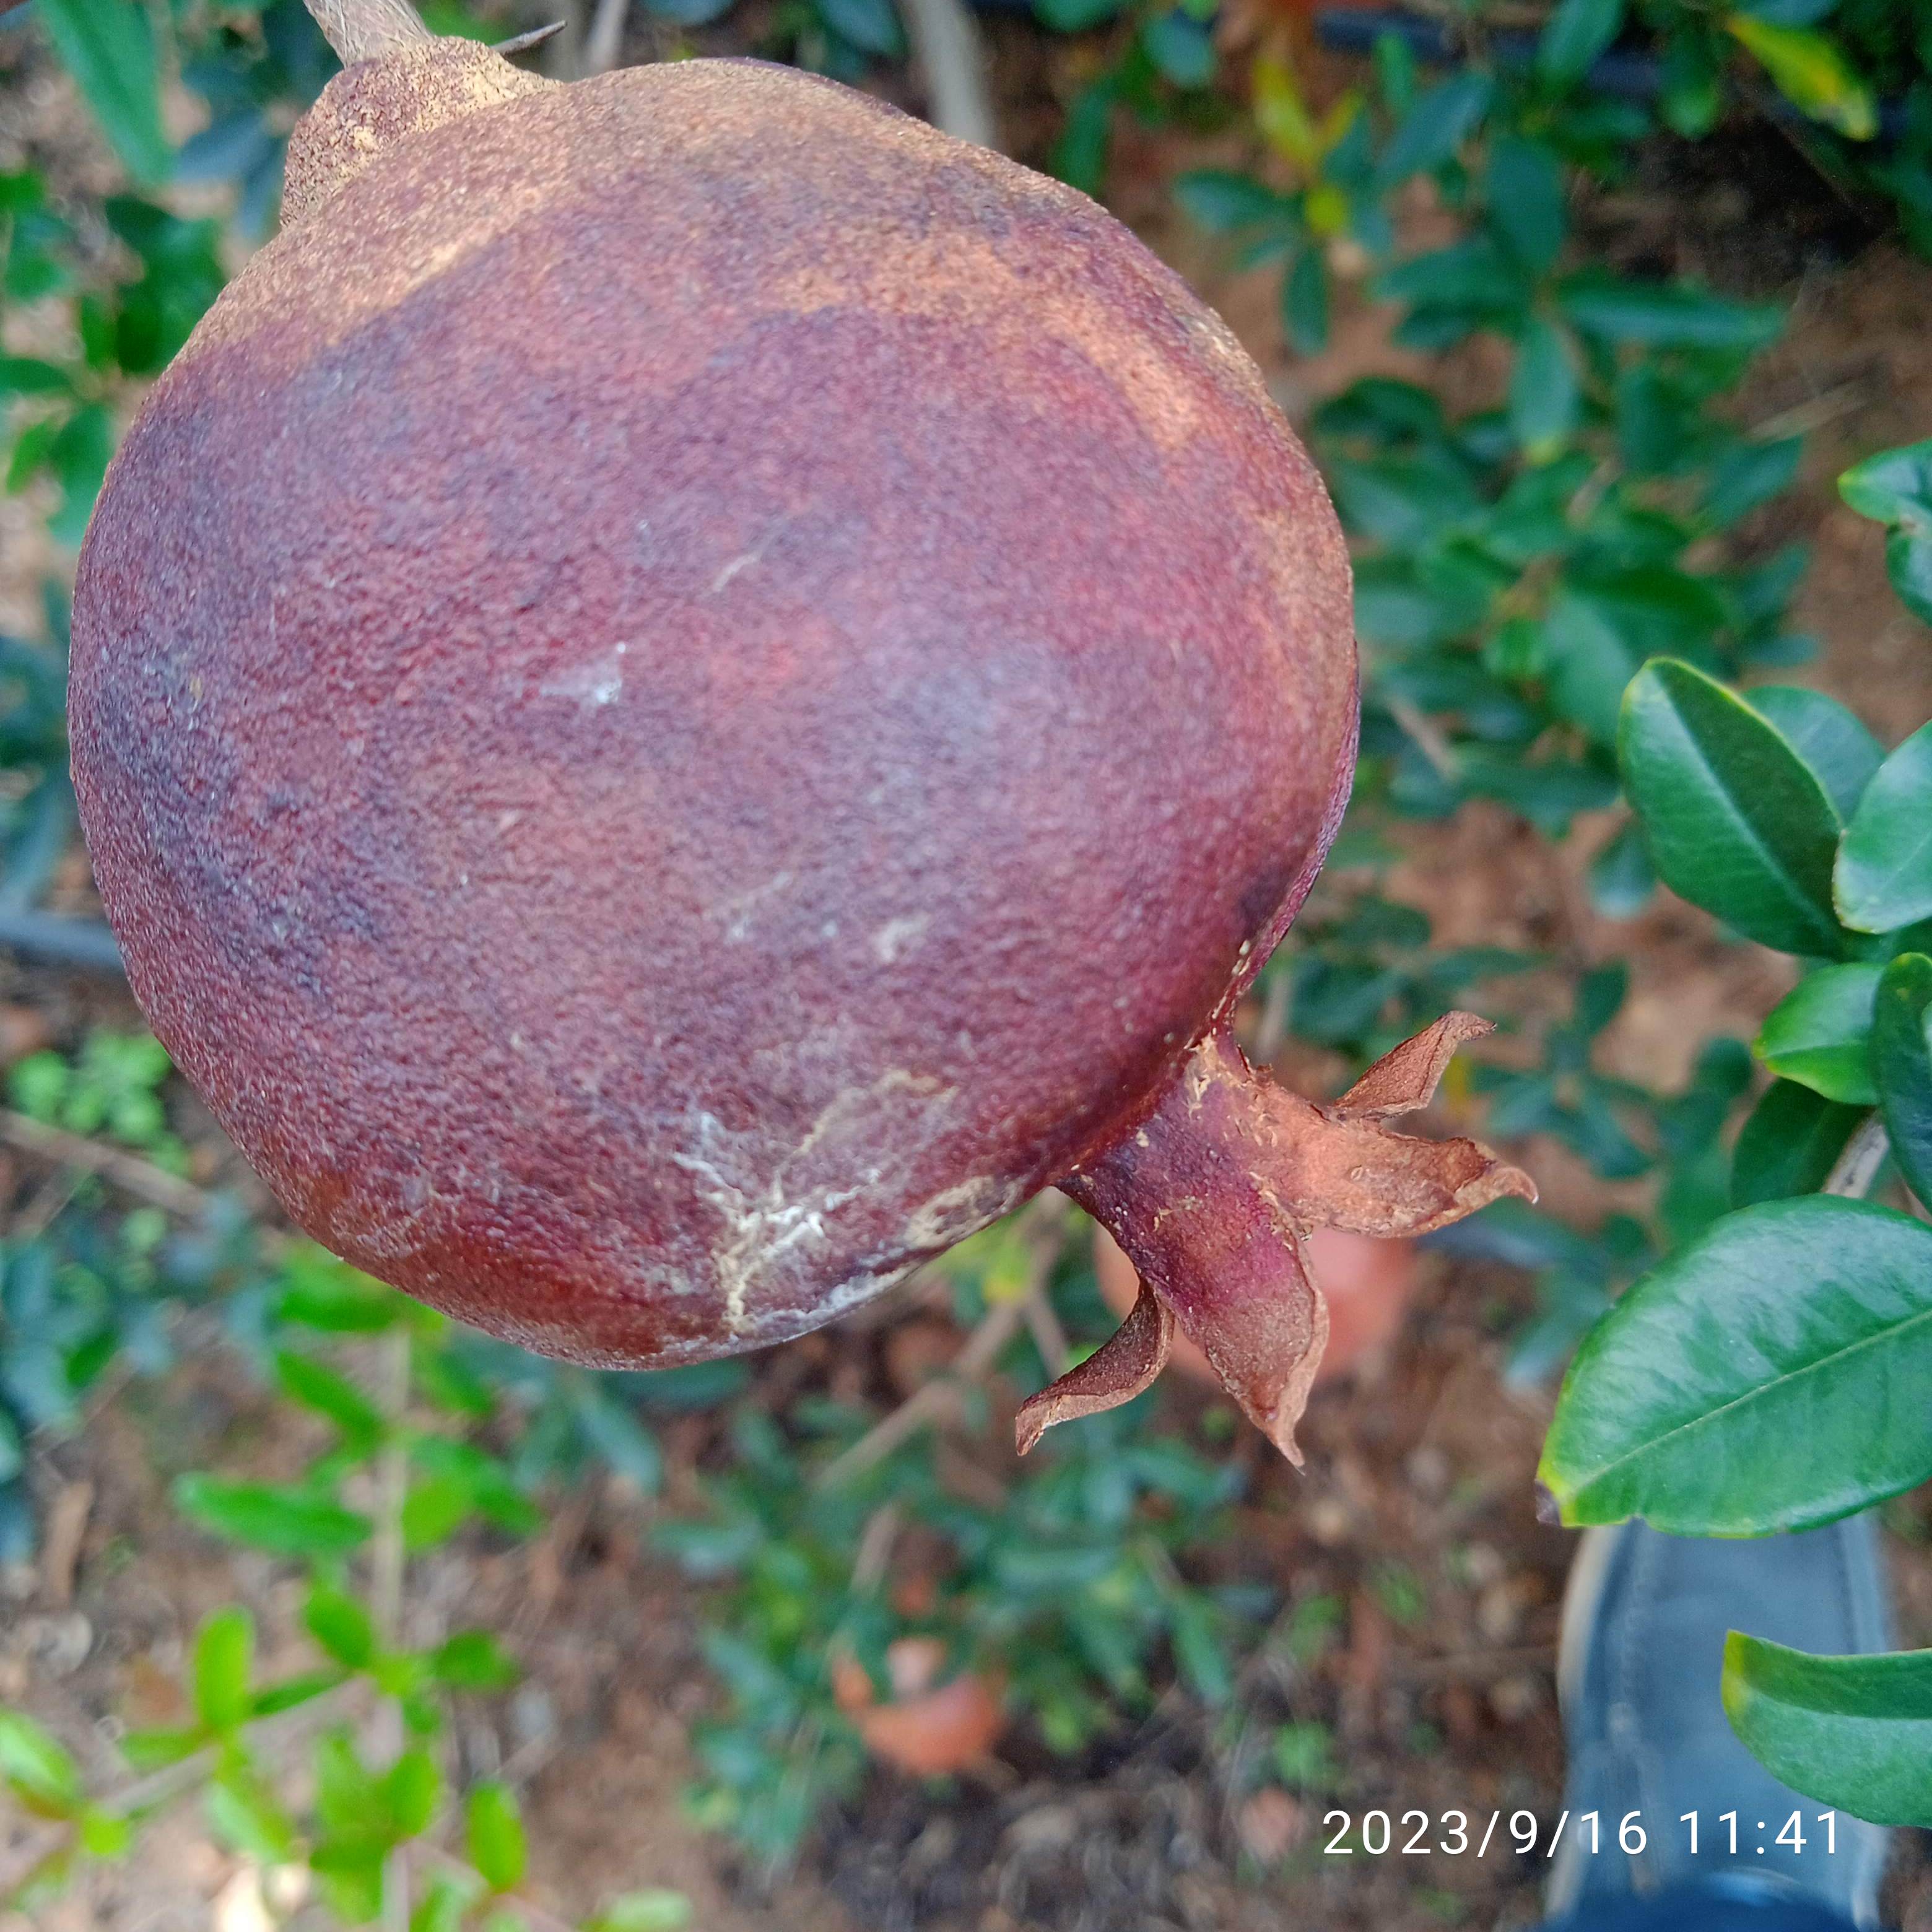
Label: Alternaria